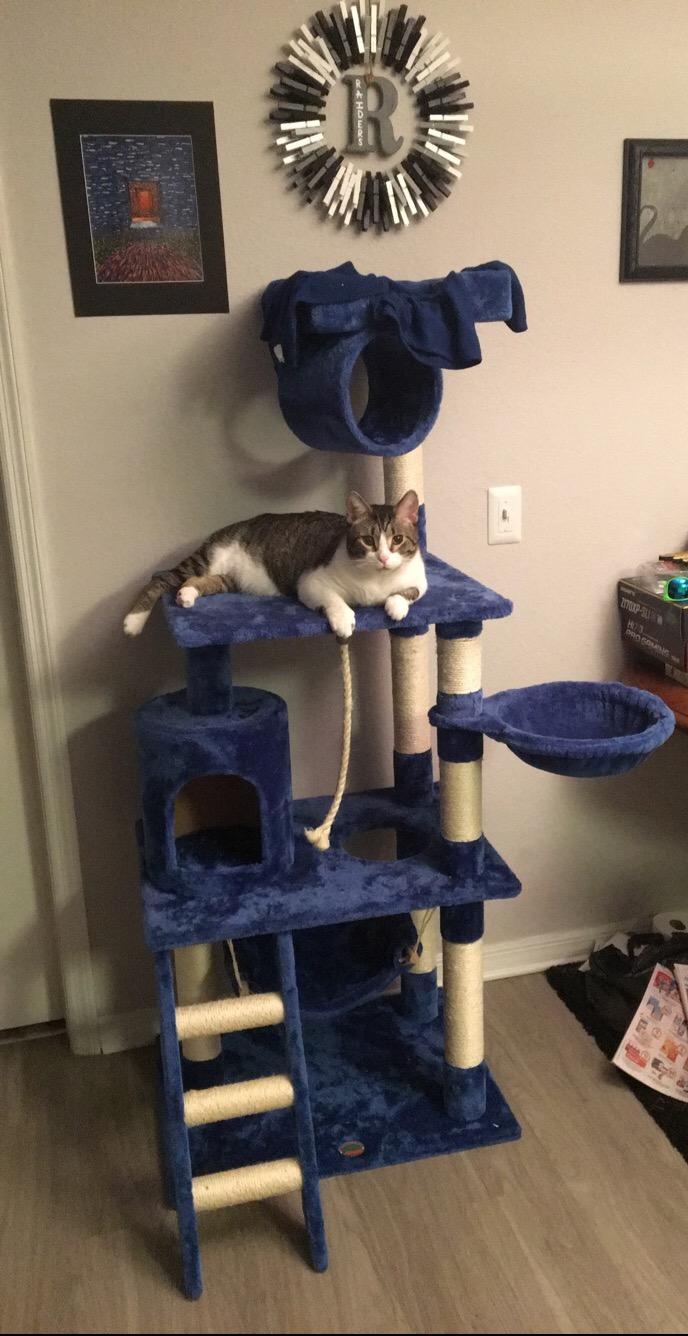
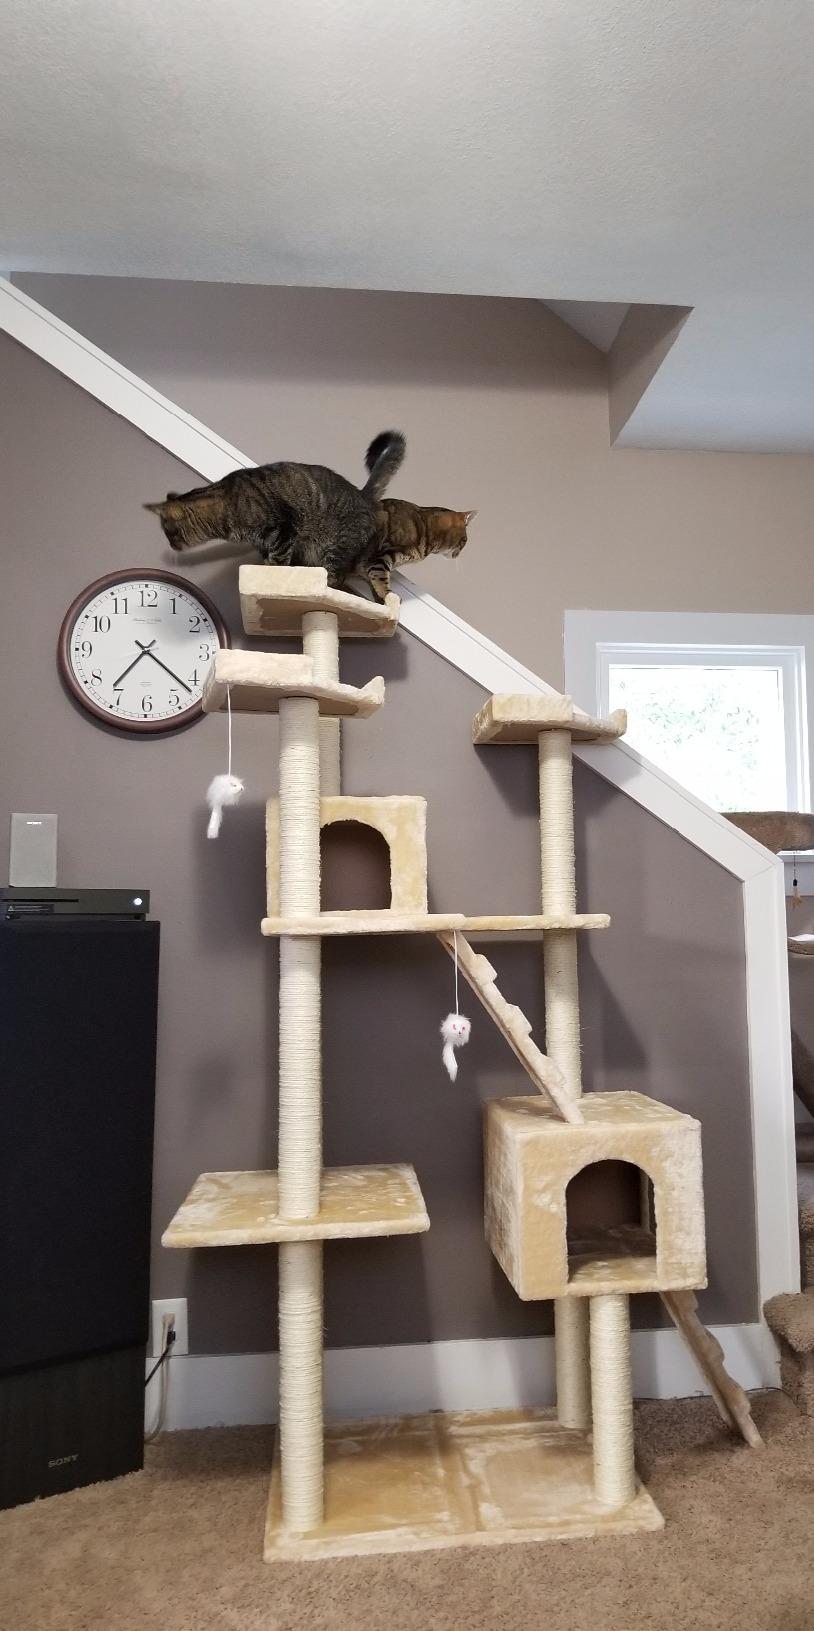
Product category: items_cat tree
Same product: no